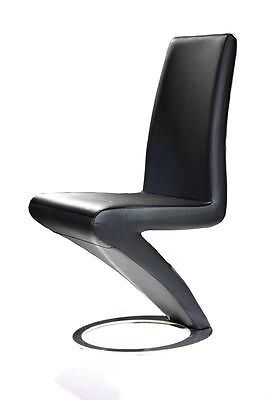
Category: chair